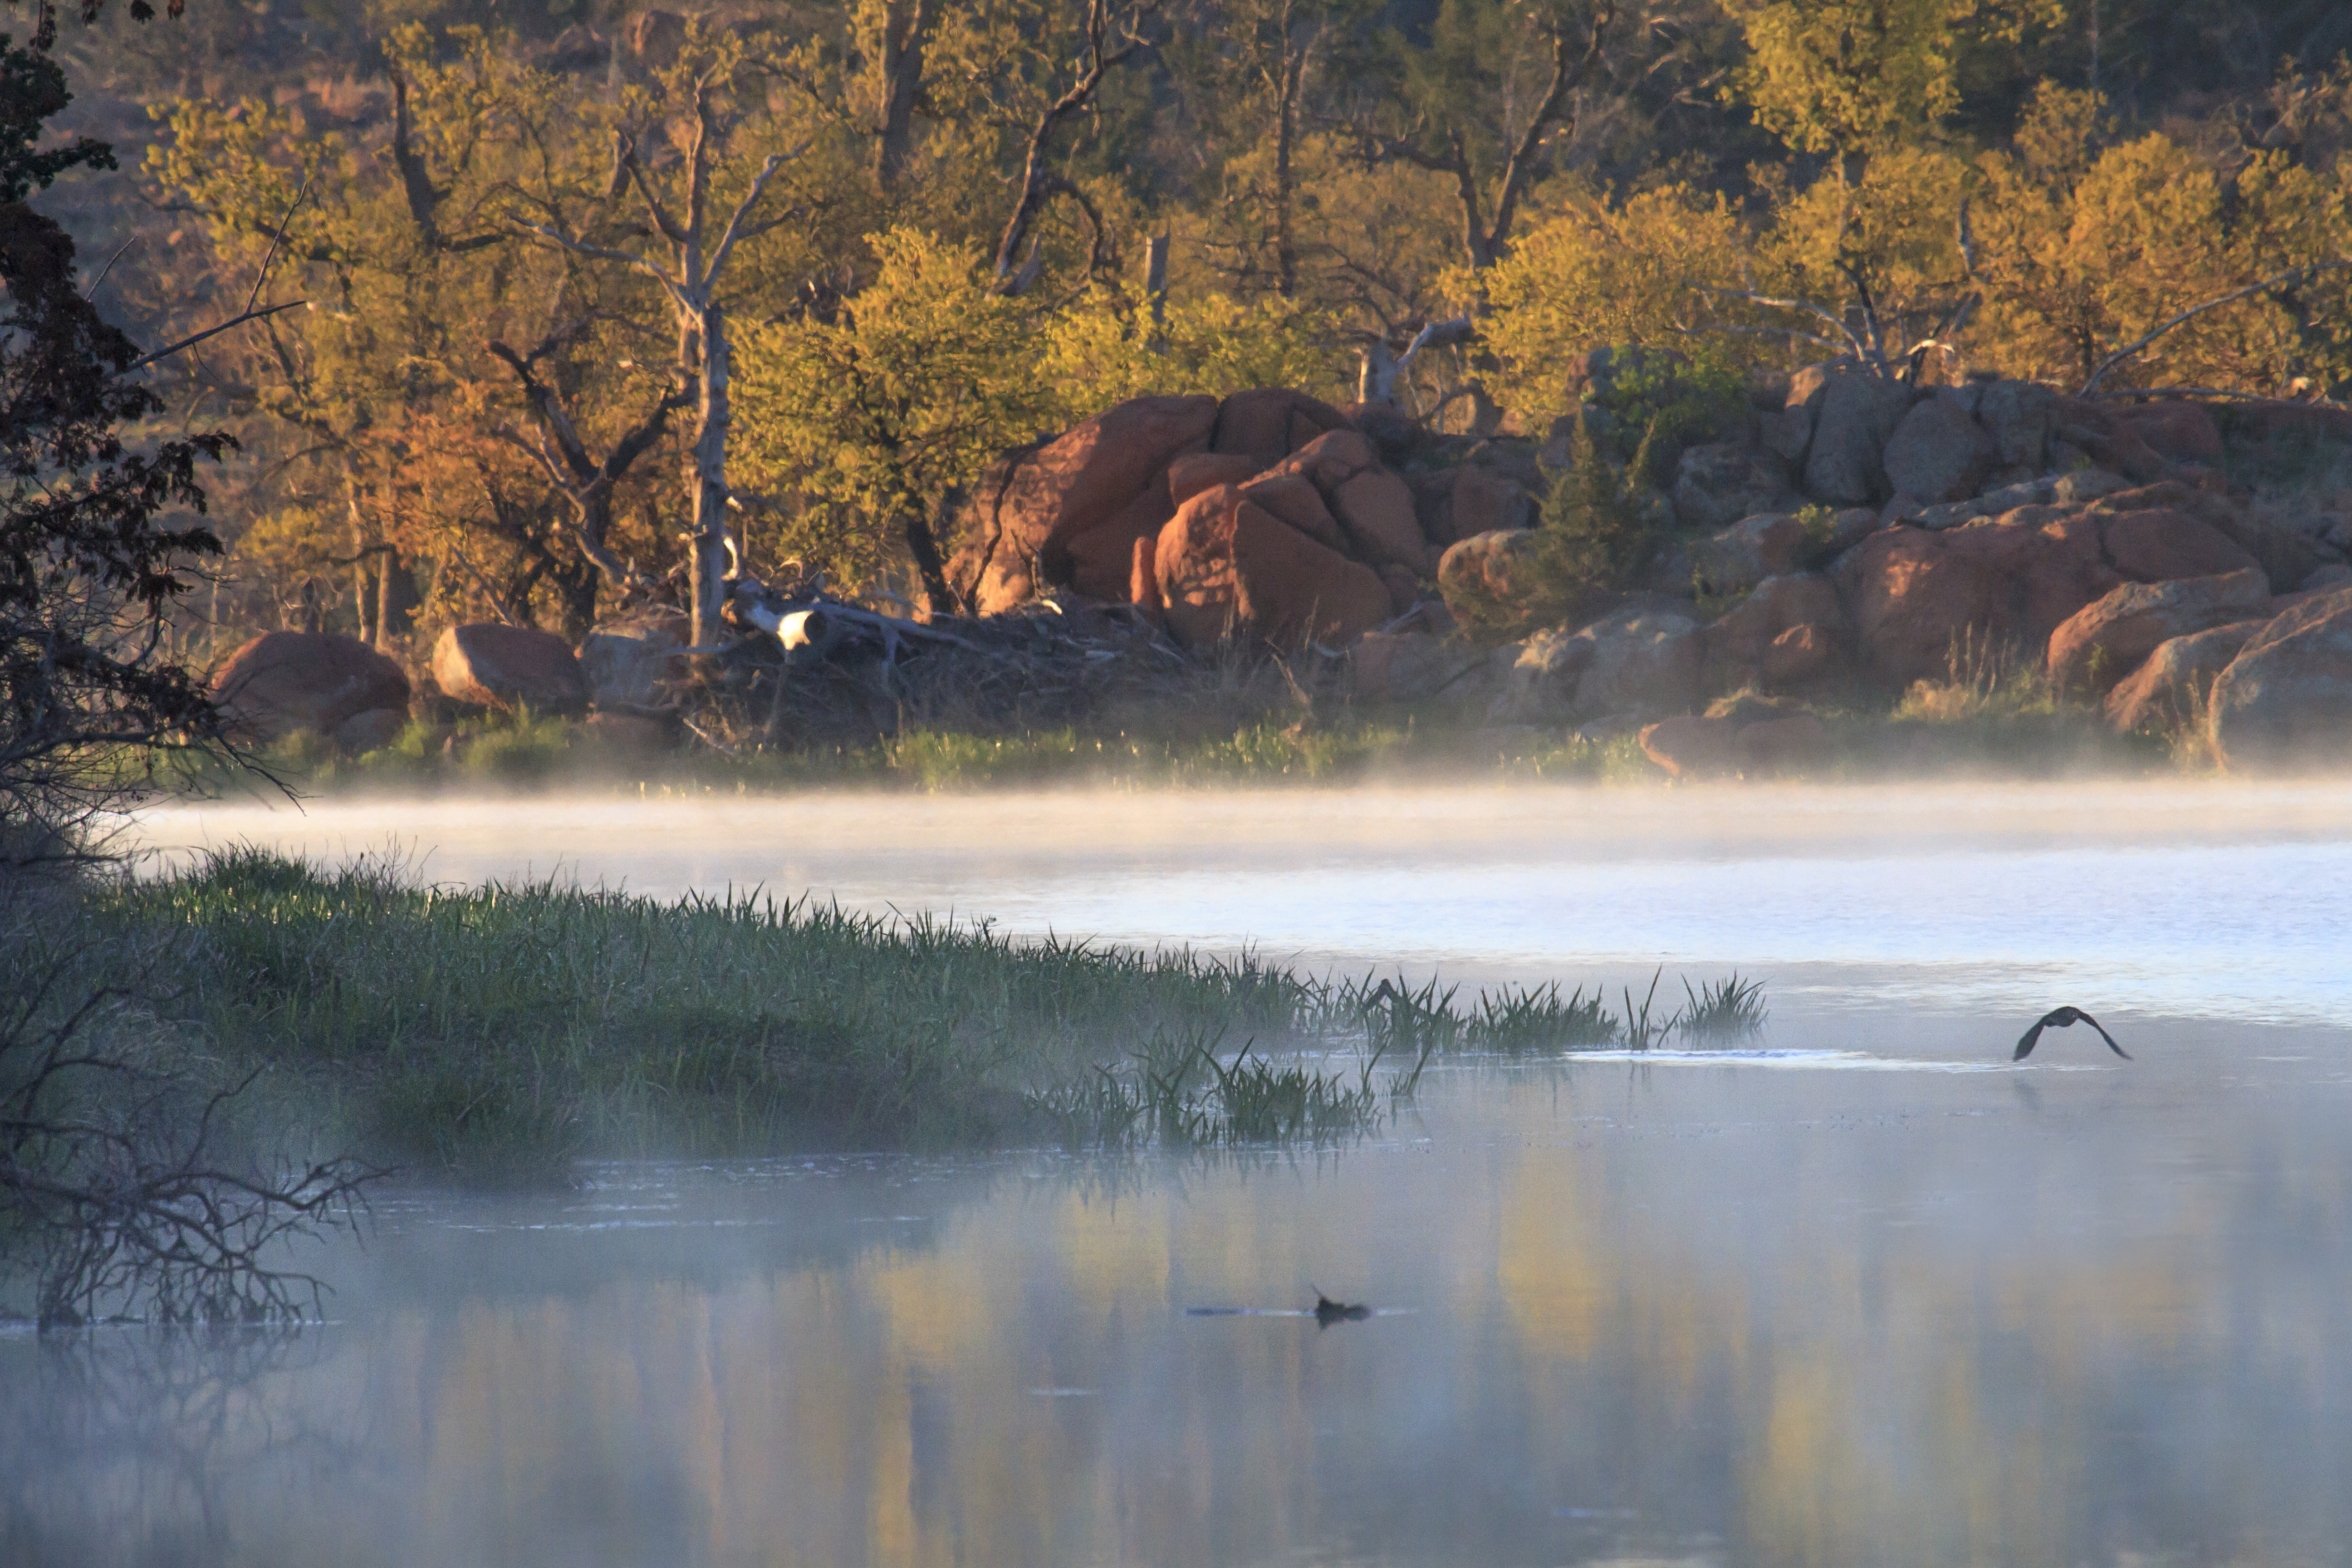
tree, nature, wilderness, fog, mist, morning, leaf, lake, river, wildlife, evening, reflection, autumn, season, oklahoma, larrysmith, wichitamountains, frenchlake, steamfog, atmospheric phenomenon